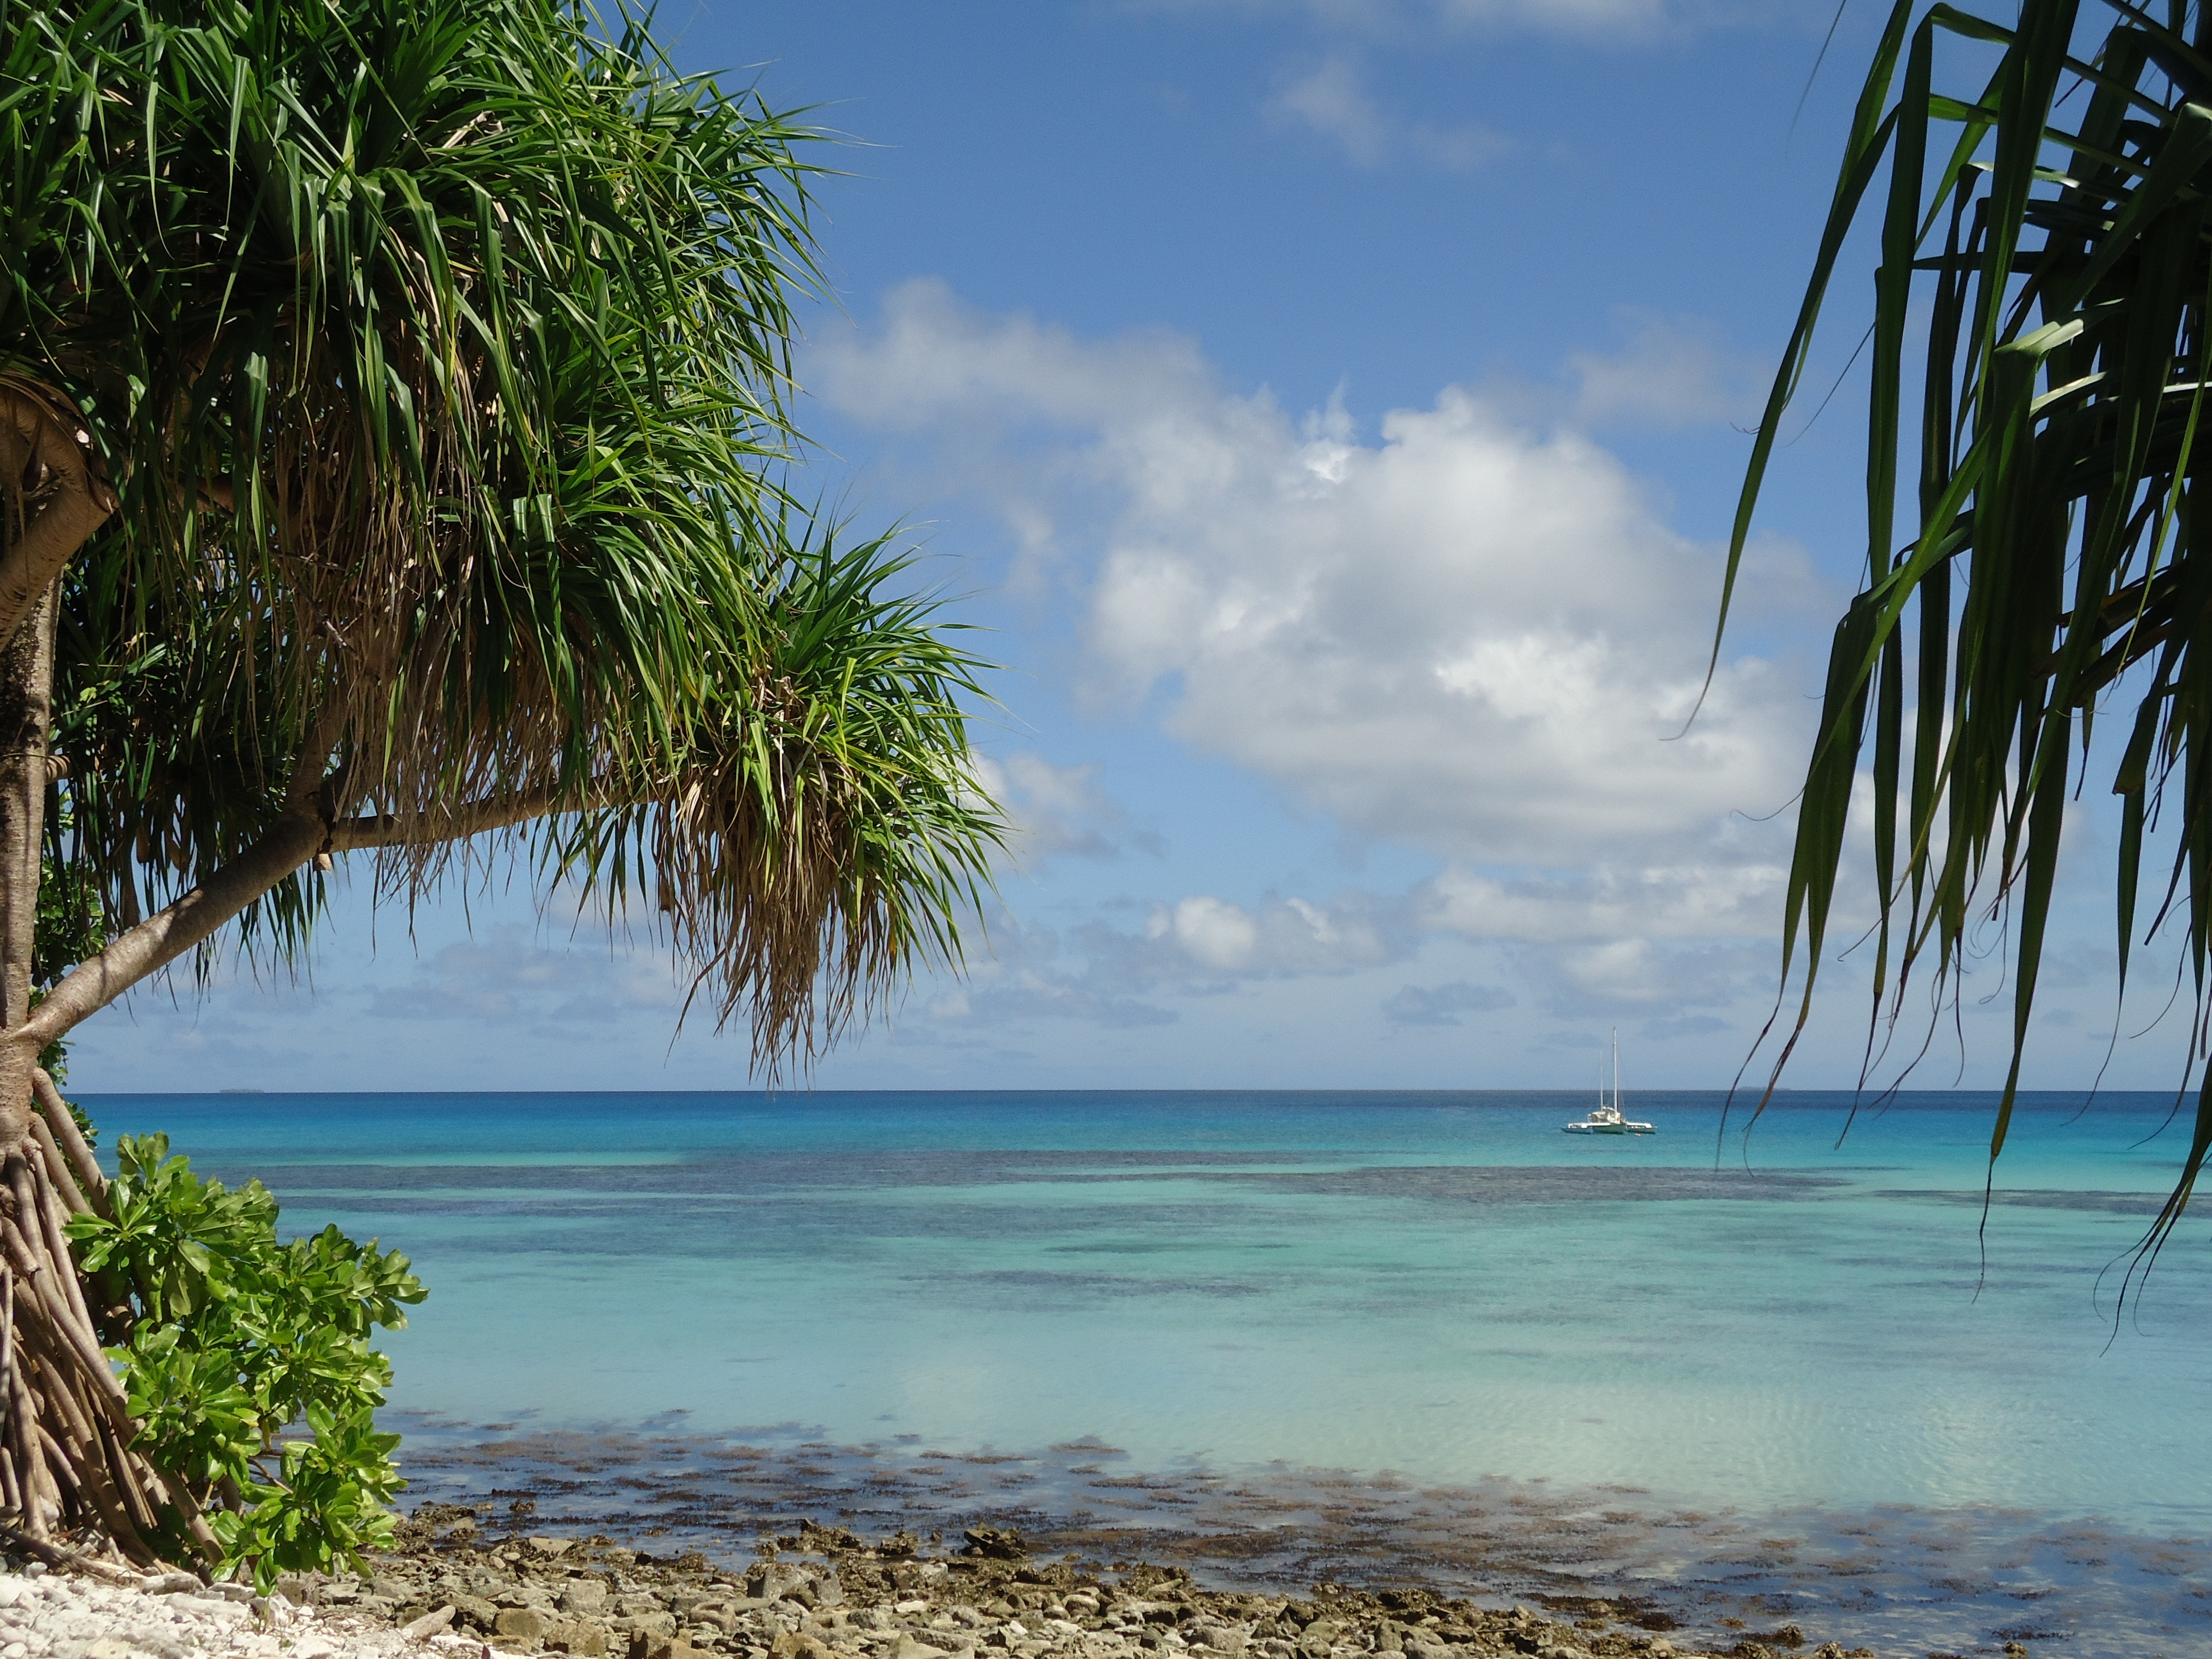
beach, landscape, sea, coast, tree, water, nature, grass, ocean, horizon, boat, sunlight, shore, vacation, travel, walk, peaceful, holiday, lagoon, calm, bay, blue, body of water, relaxation, caribbean, tropics, woody plant, arecales, palm family, tuvalu